Wheelbase (TV series)

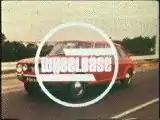
"Wheelbase" title screen

Wheelbase is a BBC television series about cars, that was broadcast on BBC2 between 1964 and 1975.